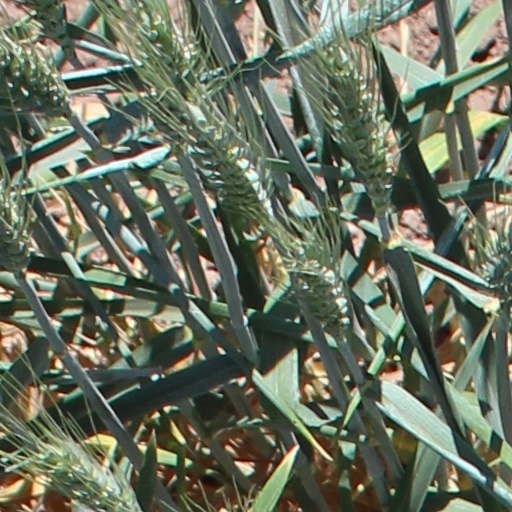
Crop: wheat